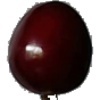
Label: Cherry 1